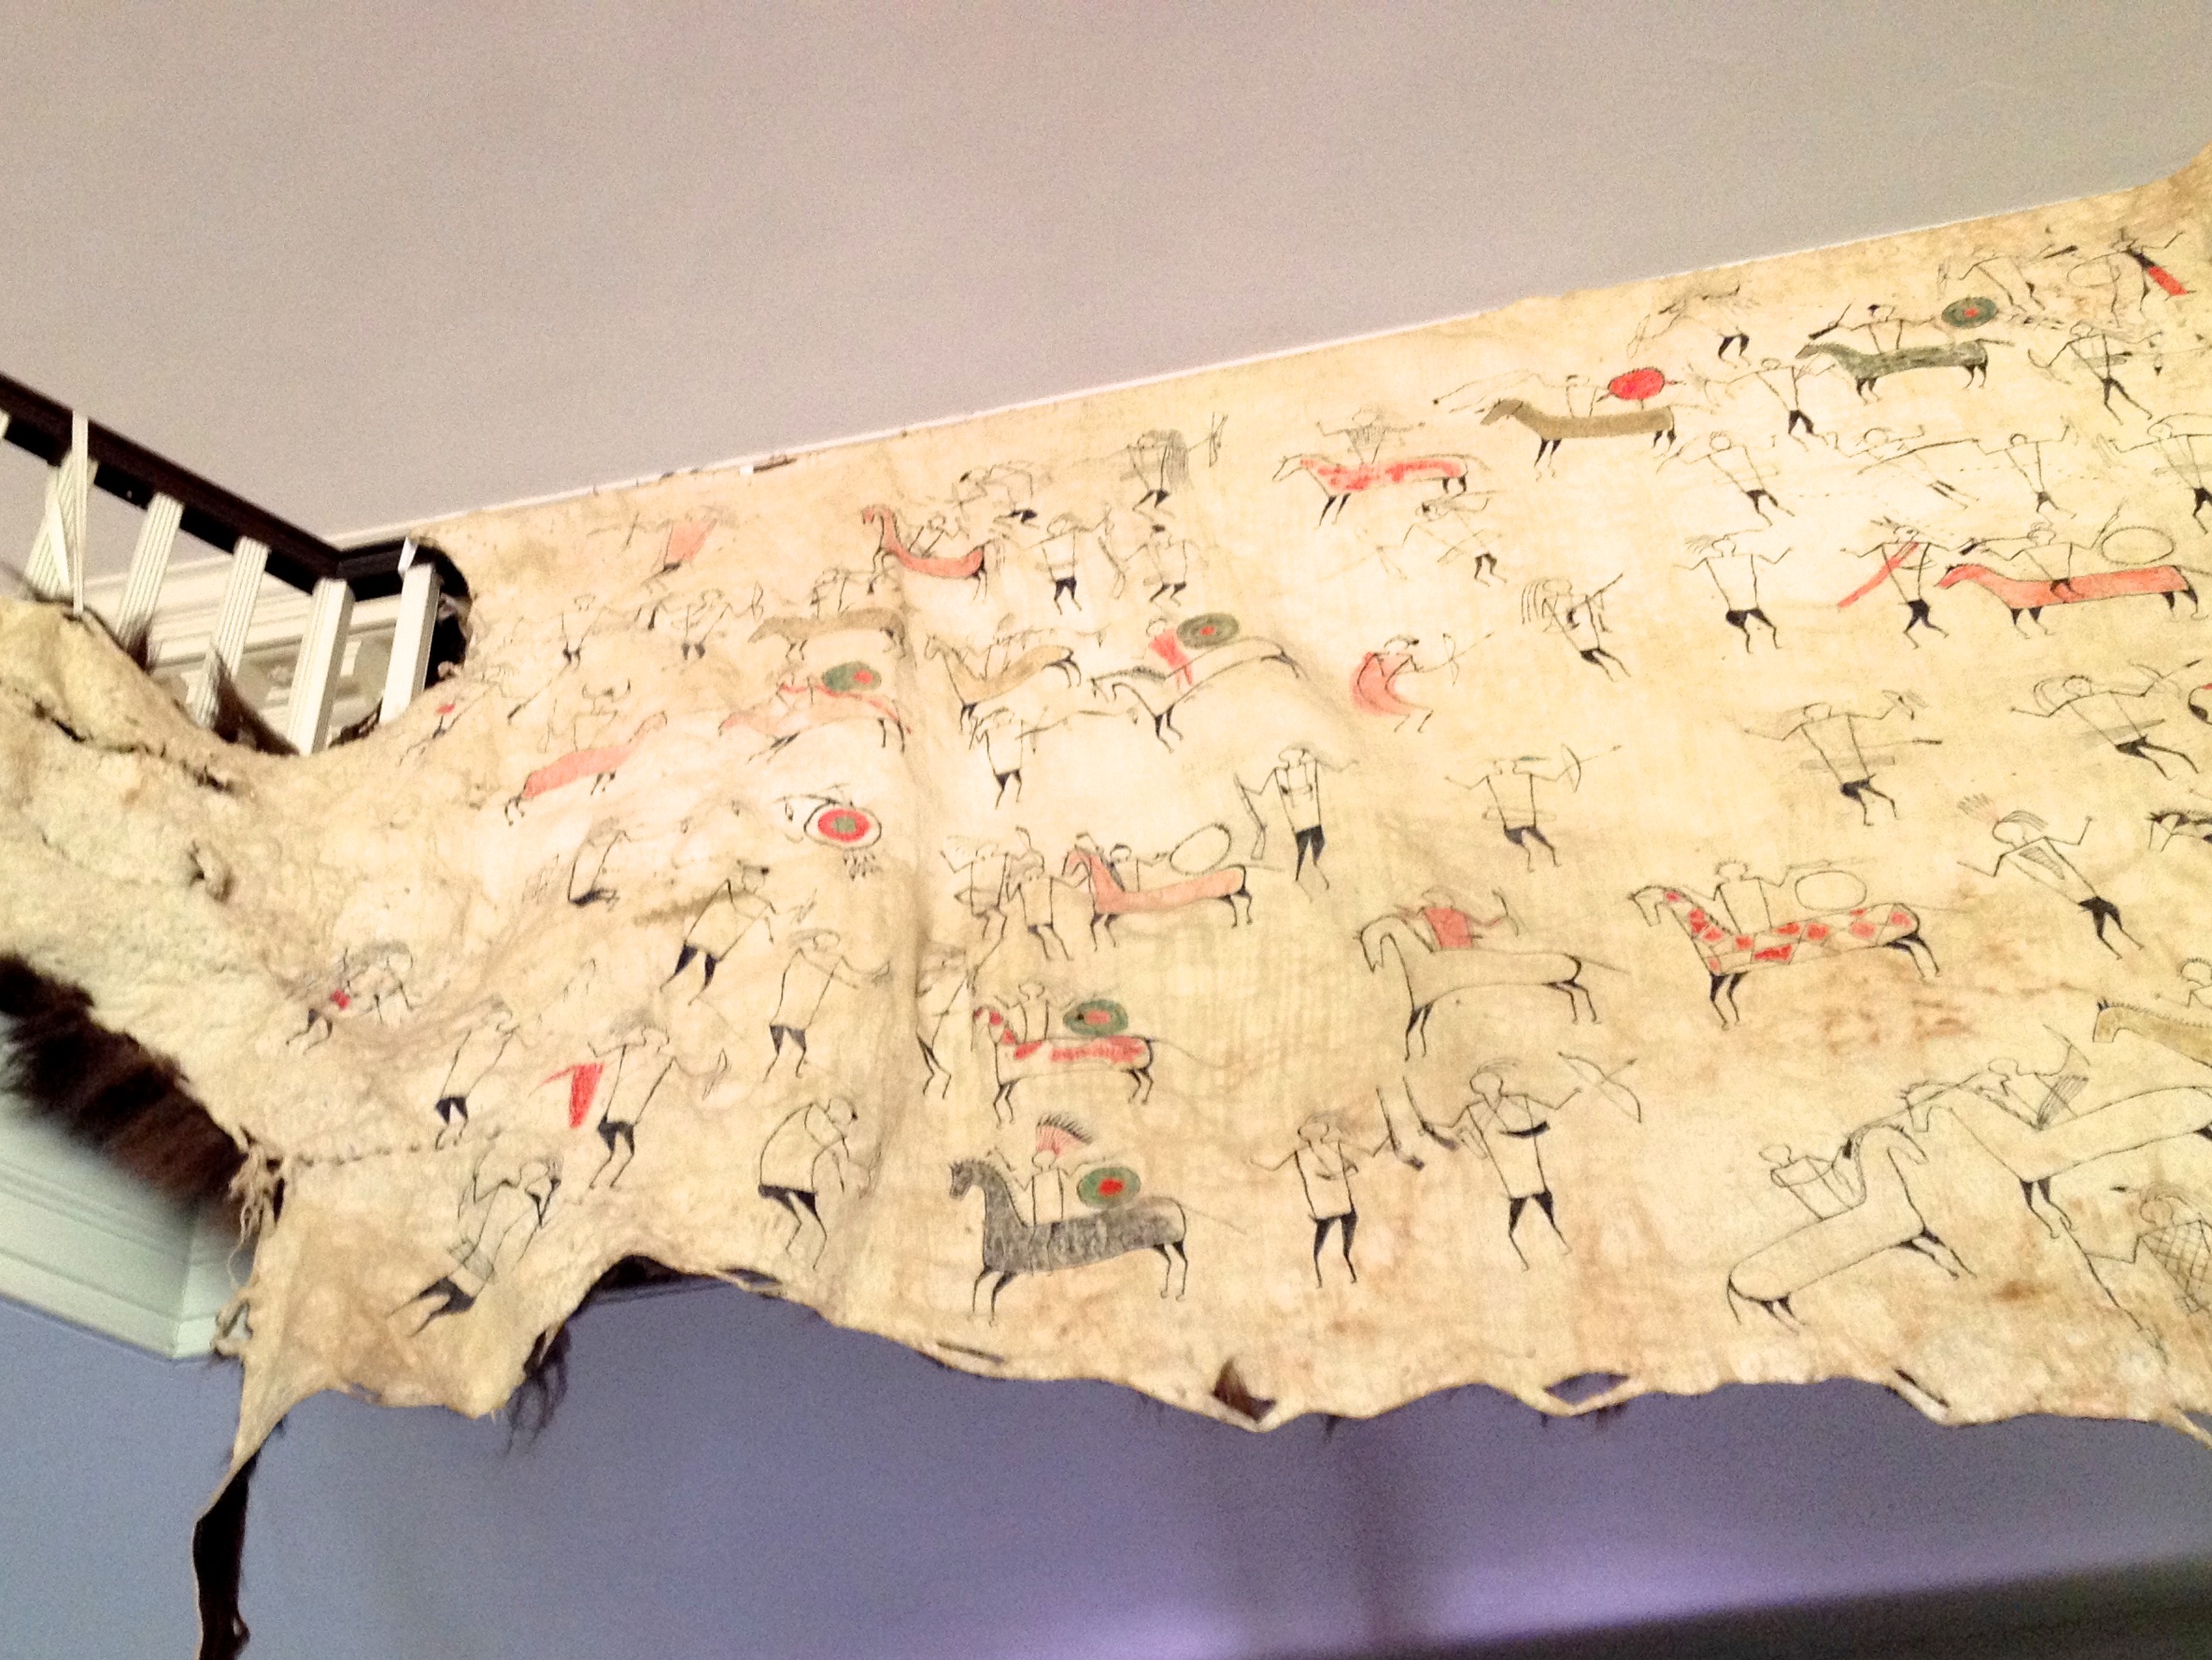
wing, pattern, paper, material, textile, art